Compressometer

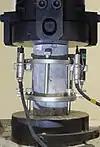
Compressometer for testing concrete stress-strain relation

A compressometer is a device used to determine the strain or deformation of a specimen while measuring the compressive strength of concrete specimens, generally a cylinder. It can be used for rock, concrete, soils, and other materials. For concrete, the device usually comprises two steel rings for clamping to the specimen and two gauge length bars attached to the ring. When the compressive load is applied, the strain value is registered from the compressometer. Generally, a data logger is used to record the strain.